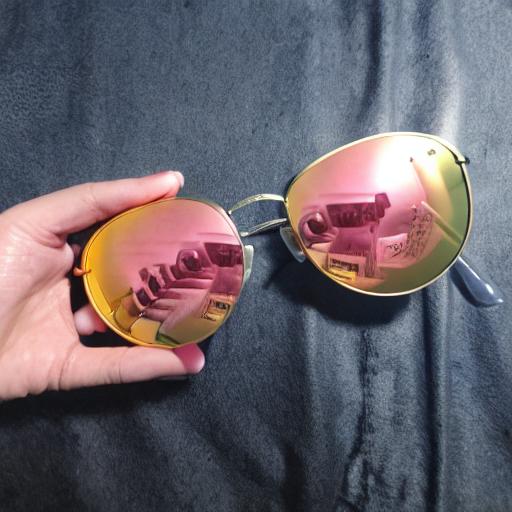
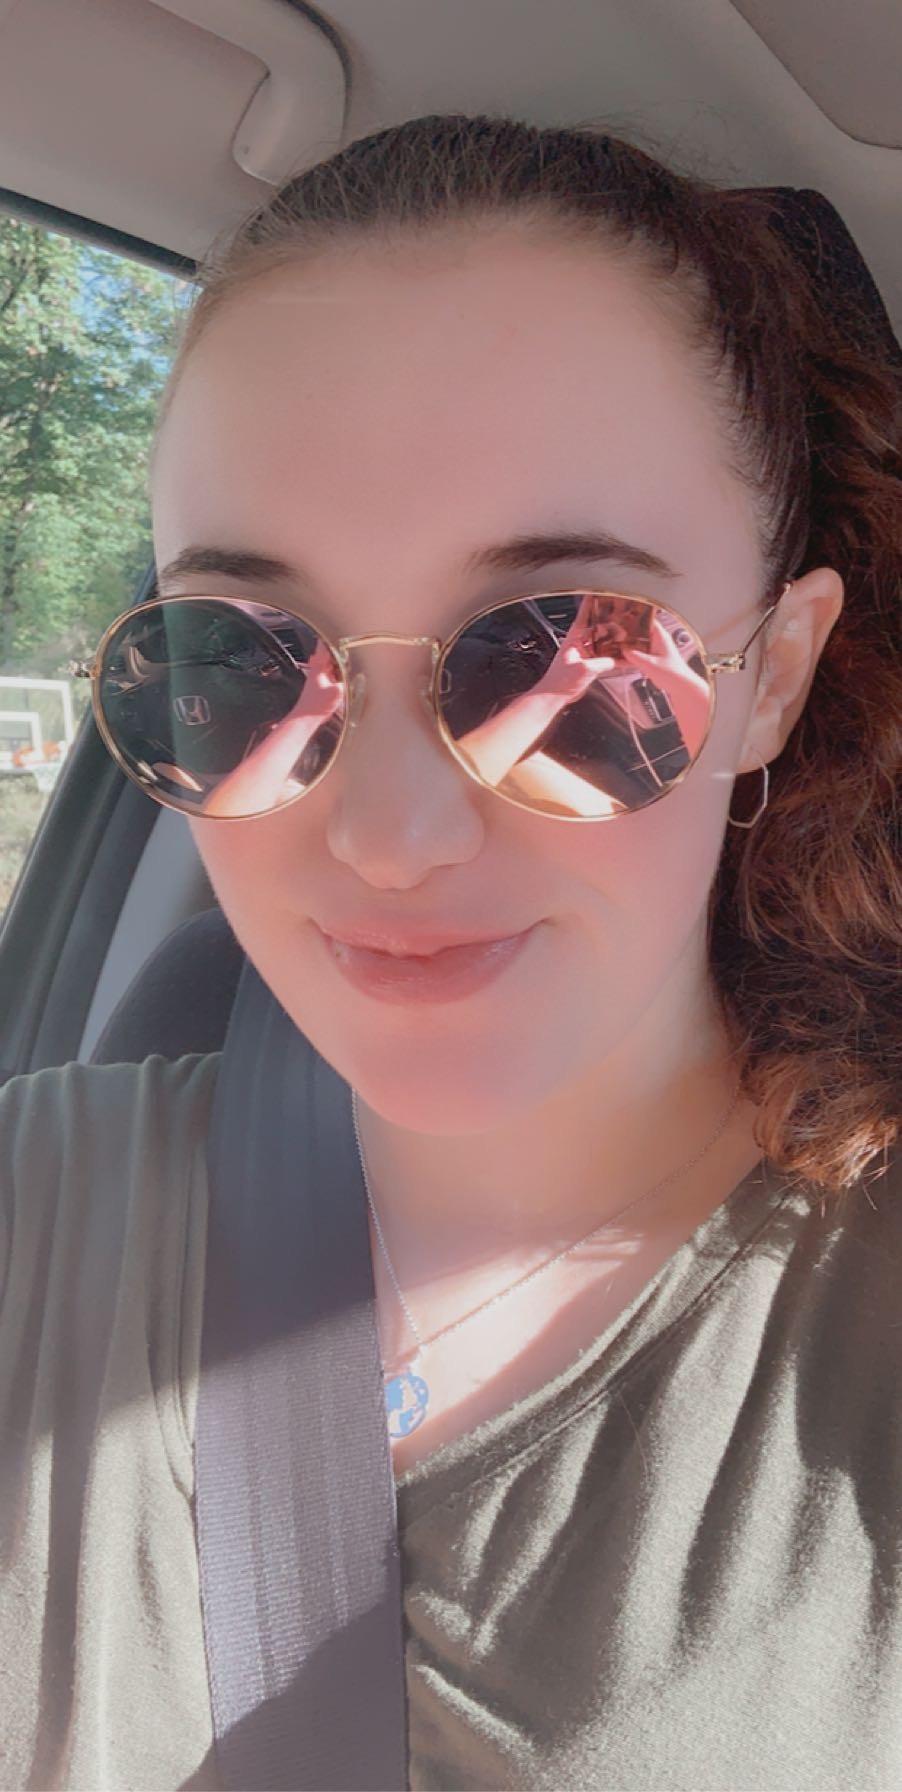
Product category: accessories_sunglasses
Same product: no